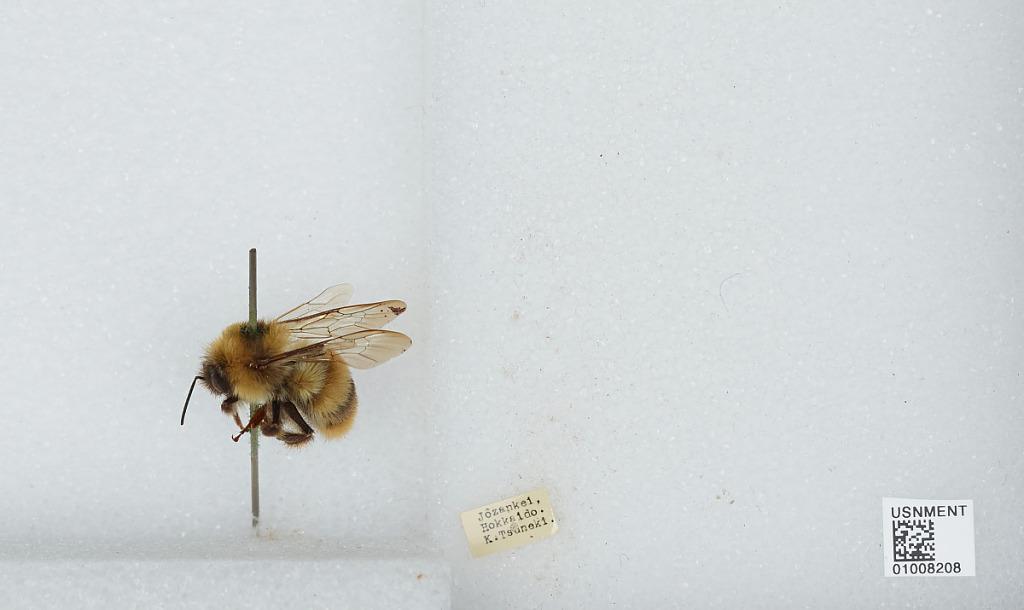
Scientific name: Bombus (Bombus) ignitus Smith
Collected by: K. Tsuneki
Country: Japan
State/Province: Hokkaido
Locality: Jozankei
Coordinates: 42.9692, 141.168